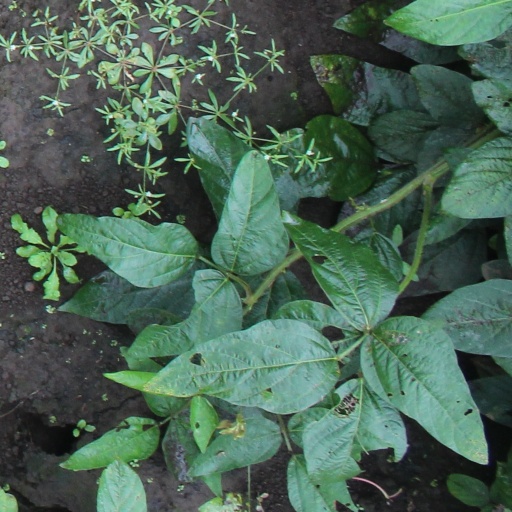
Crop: soybean